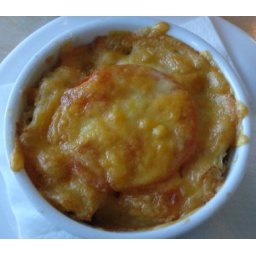
right.....Definitely doesn't come out of a blue box in NZ...Ferry from Picton, S Island to Wellington, N Island